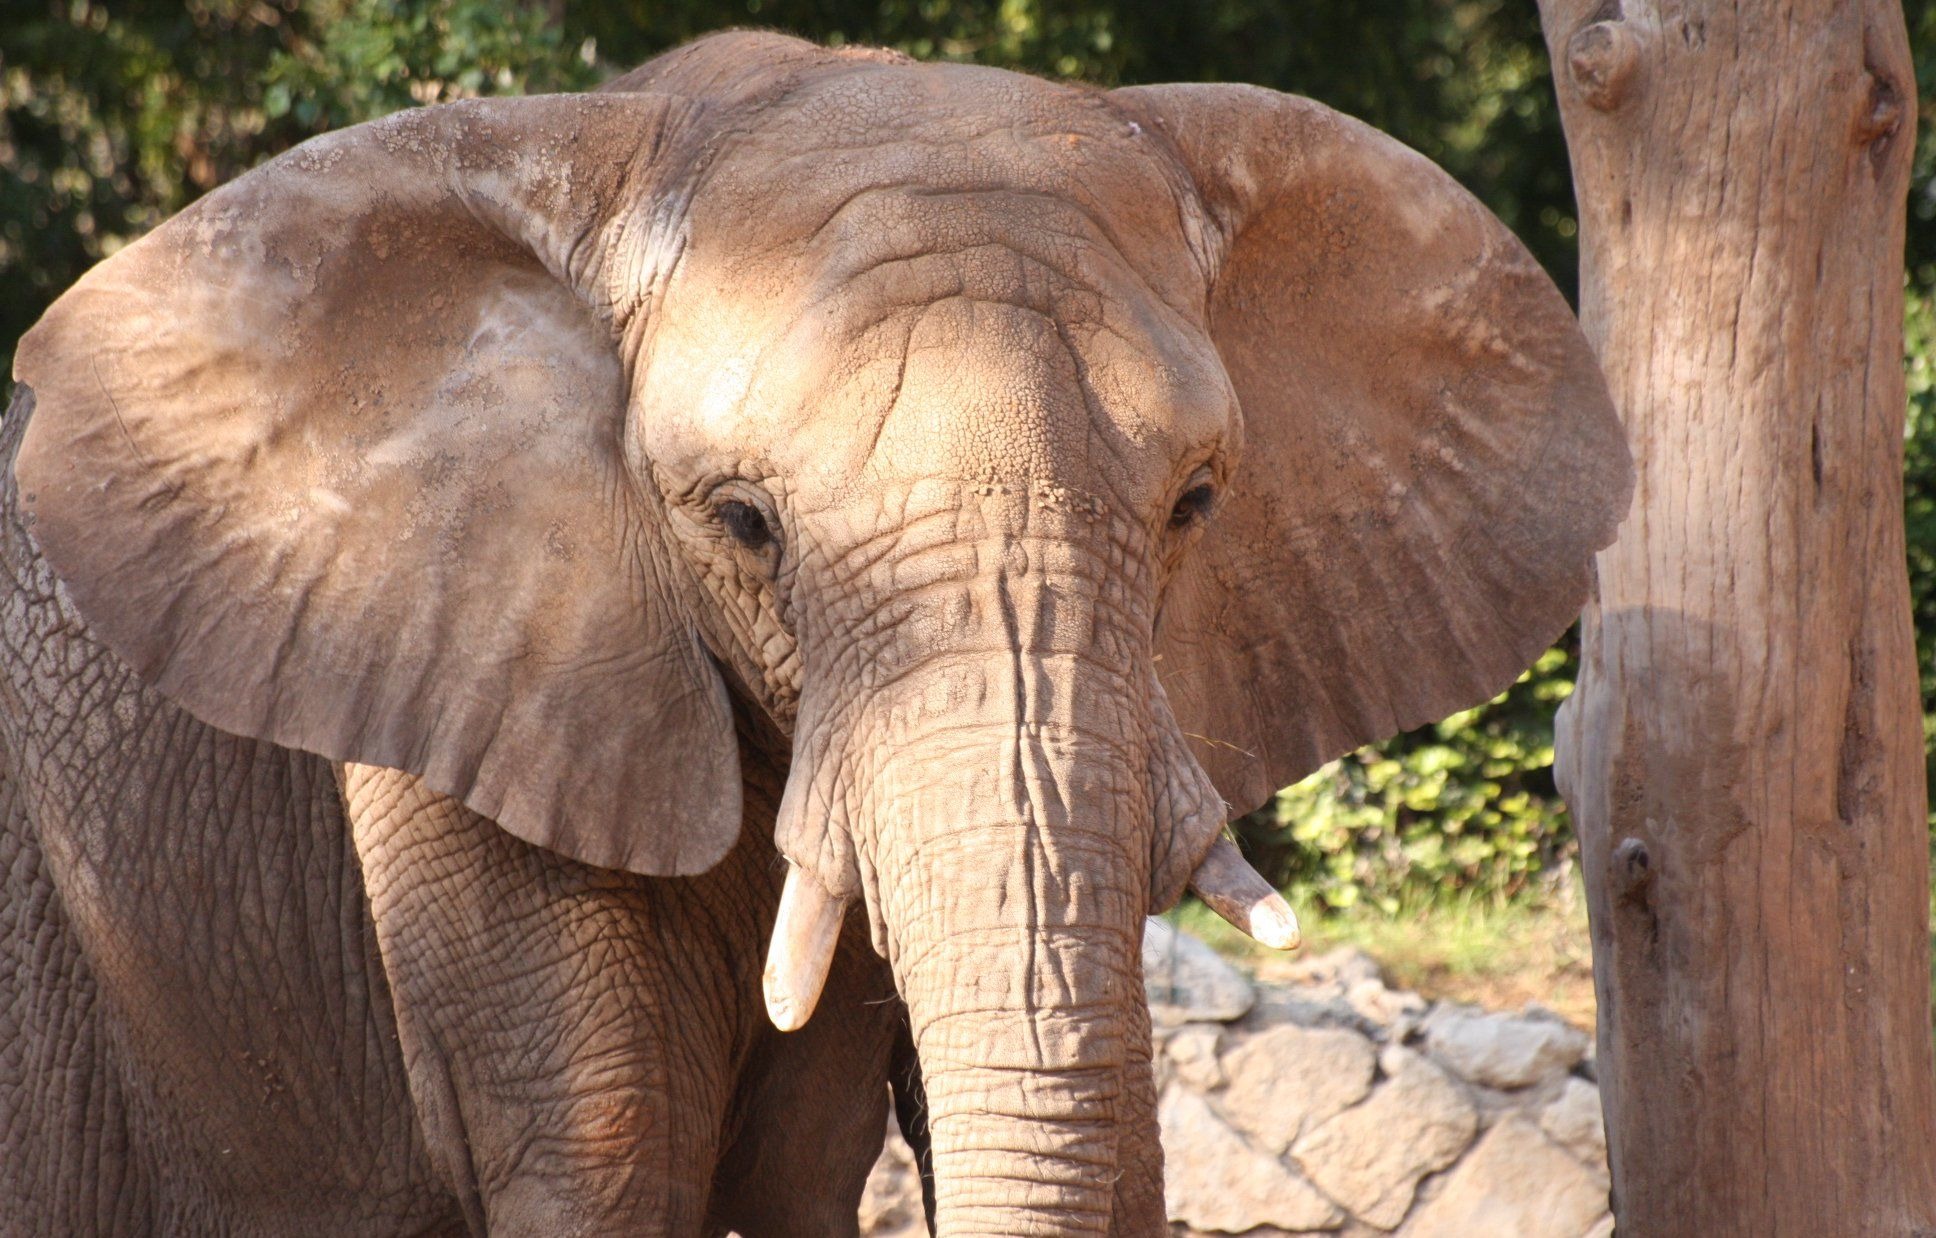
alone, isolated, wildlife, zoo, portrait, mammal, black, fauna, elephant, grey, animals, mammals, vegetarian, big, large, african, herbivorous, safari, elephants, indian elephant, african elephant, elephants and mammoths